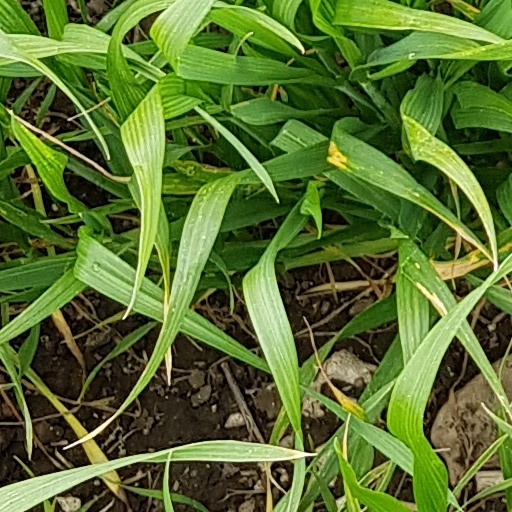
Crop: wheat